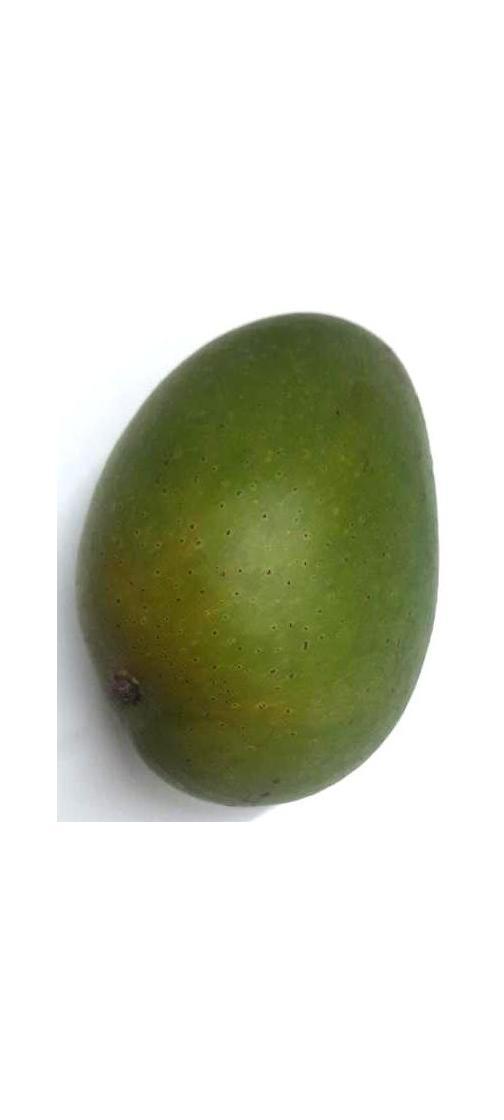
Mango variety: Ashshina Zhinuk